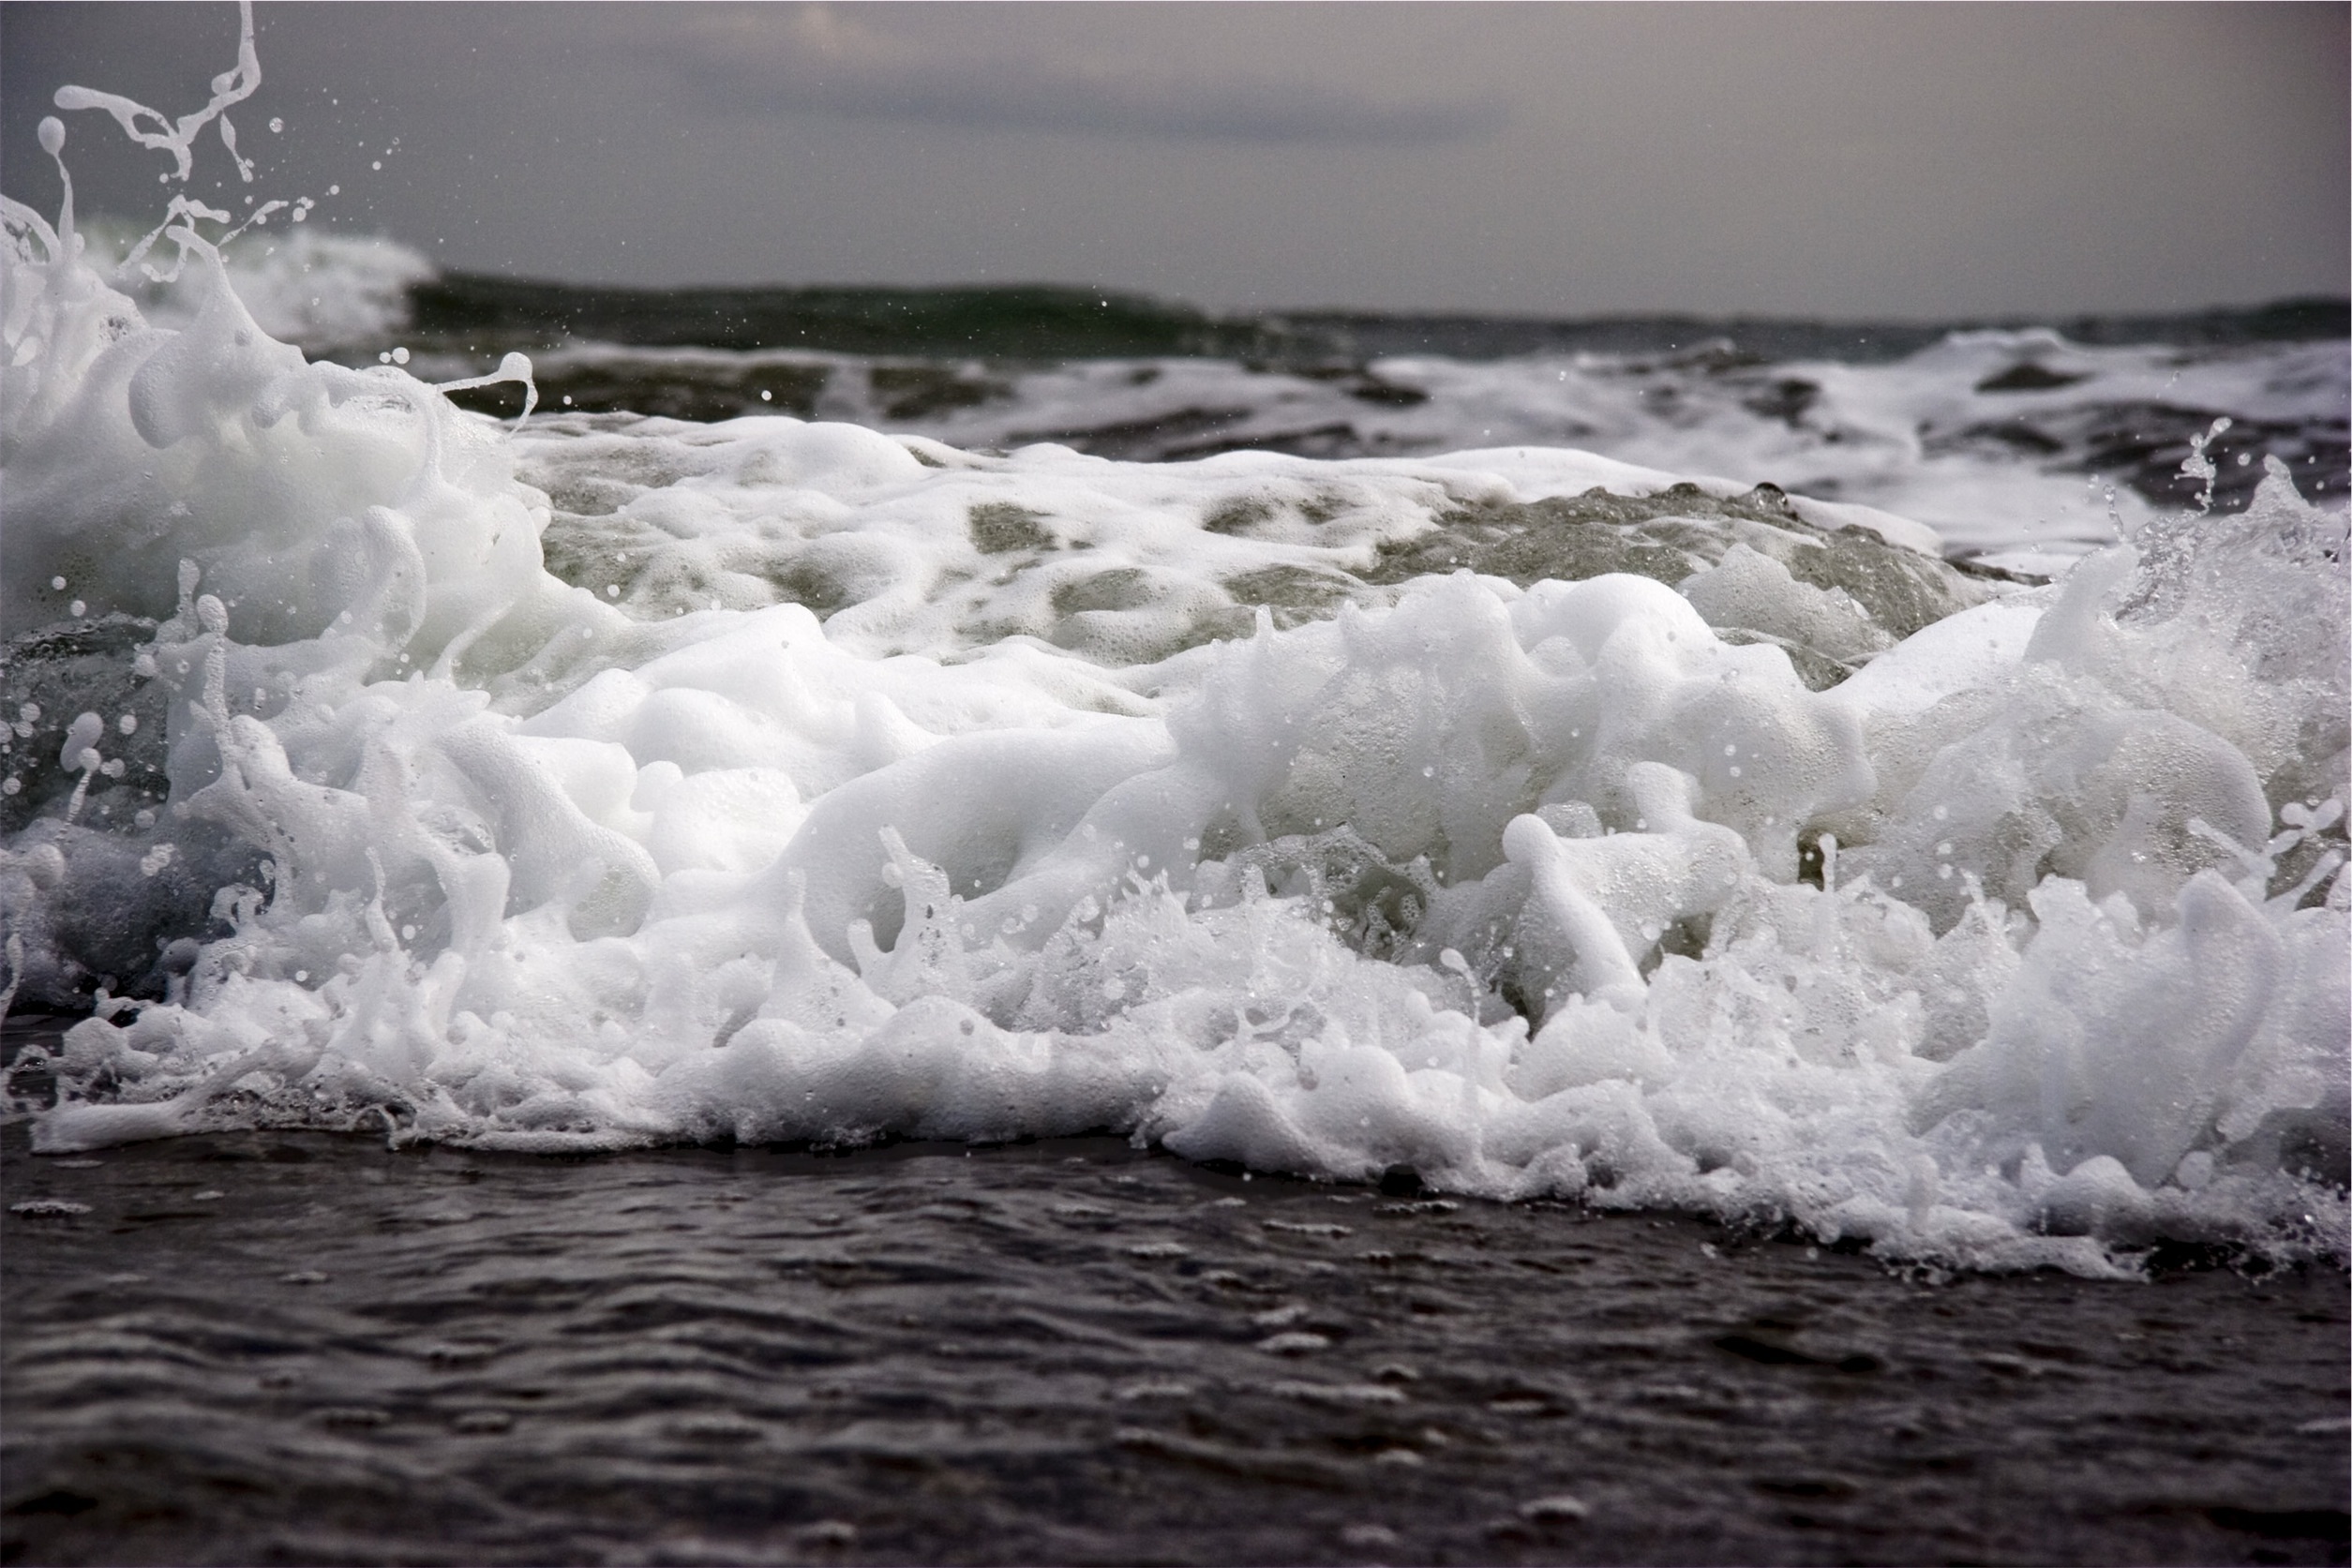
sea, coast, water, rock, ocean, shore, wave, wind, ice, weather, storm, rapid, waves, freezing, atmospheric phenomenon, geological phenomenon, wind wave